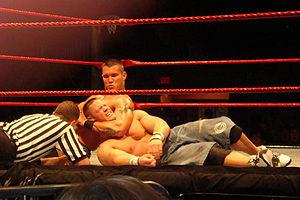
Une prise de soumission, au catch, consiste à faire abandonner, en obligeant l'adversaire à tapoter ou alors à lui faire perdre conscience. Les prises de soumission ne sont pas utilisées que pour un abandon : certaines prises peuvent aussi affaiblir un adversaire sans le faire abandonner.